Cao Văn Lầu

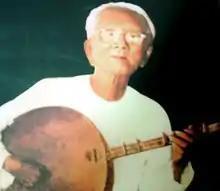
Vietnamese musician Cao Văn Lầu playing a Đàn nguyệt.

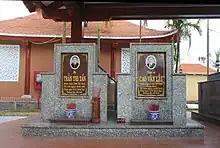
Tomb of Cao Văn Lầu and his wife in the Memorial area for the art of Đờn ca tài tử and musician Cao Văn Lầu in Bạc Liêu city, Bạc Liêu province, Vietnam.

Cao Văn Lầu (22 December 1892 – 13 August 1976), also known as Sáu Lầu ("Lầu the Sixth" in Vietnamese), was a Vietnamese musician. He was the original composer of the song vọng cổ which started a new genre of cải lương music in the 1920s.